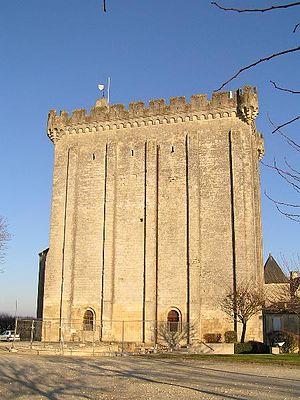
Cet article présente les faits marquants de l'histoire de Pons, petite ville du sud-ouest de la France.
Le département de la Charente-Maritime, qui fait partie de la région Nouvelle-Aquitaine dont la capitale régionale est Bordeaux, est subdivisé en 5 arrondissements administratifs, lesquels sont découpés en 51 cantons, encadrant 472 communes.
Le donjon de Pons est situé dans la commune de Pons en Charente-Maritime. Cette tour est l'ancien donjon du château de Pons. Haut de 33 m, il est visible de très loin et constitue le symbole de la ville.
L'histoire du département de la Charente-Maritime, en tant qu'entité administrative, commence le 22 décembre 1789 par un décret de l'Assemblée constituante. Ce dernier n'entre cependant en vigueur que quelques mois plus tard, le 4 mars 1790. Fondé sur des considérations géographiques — le cours inférieur de la Charente — le département est alors nommé « Charente-Inférieure », appellation conservée jusqu'en 1941, date à laquelle il prendra le nom de « Charente-Maritime », dénomination soulignant sa situation sur le littoral atlantique.